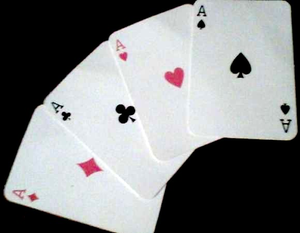
L'as de carreau est une carte à jouer.
L'as de cœur est une carte à jouer.
L'as de trèfle est une carte à jouer.